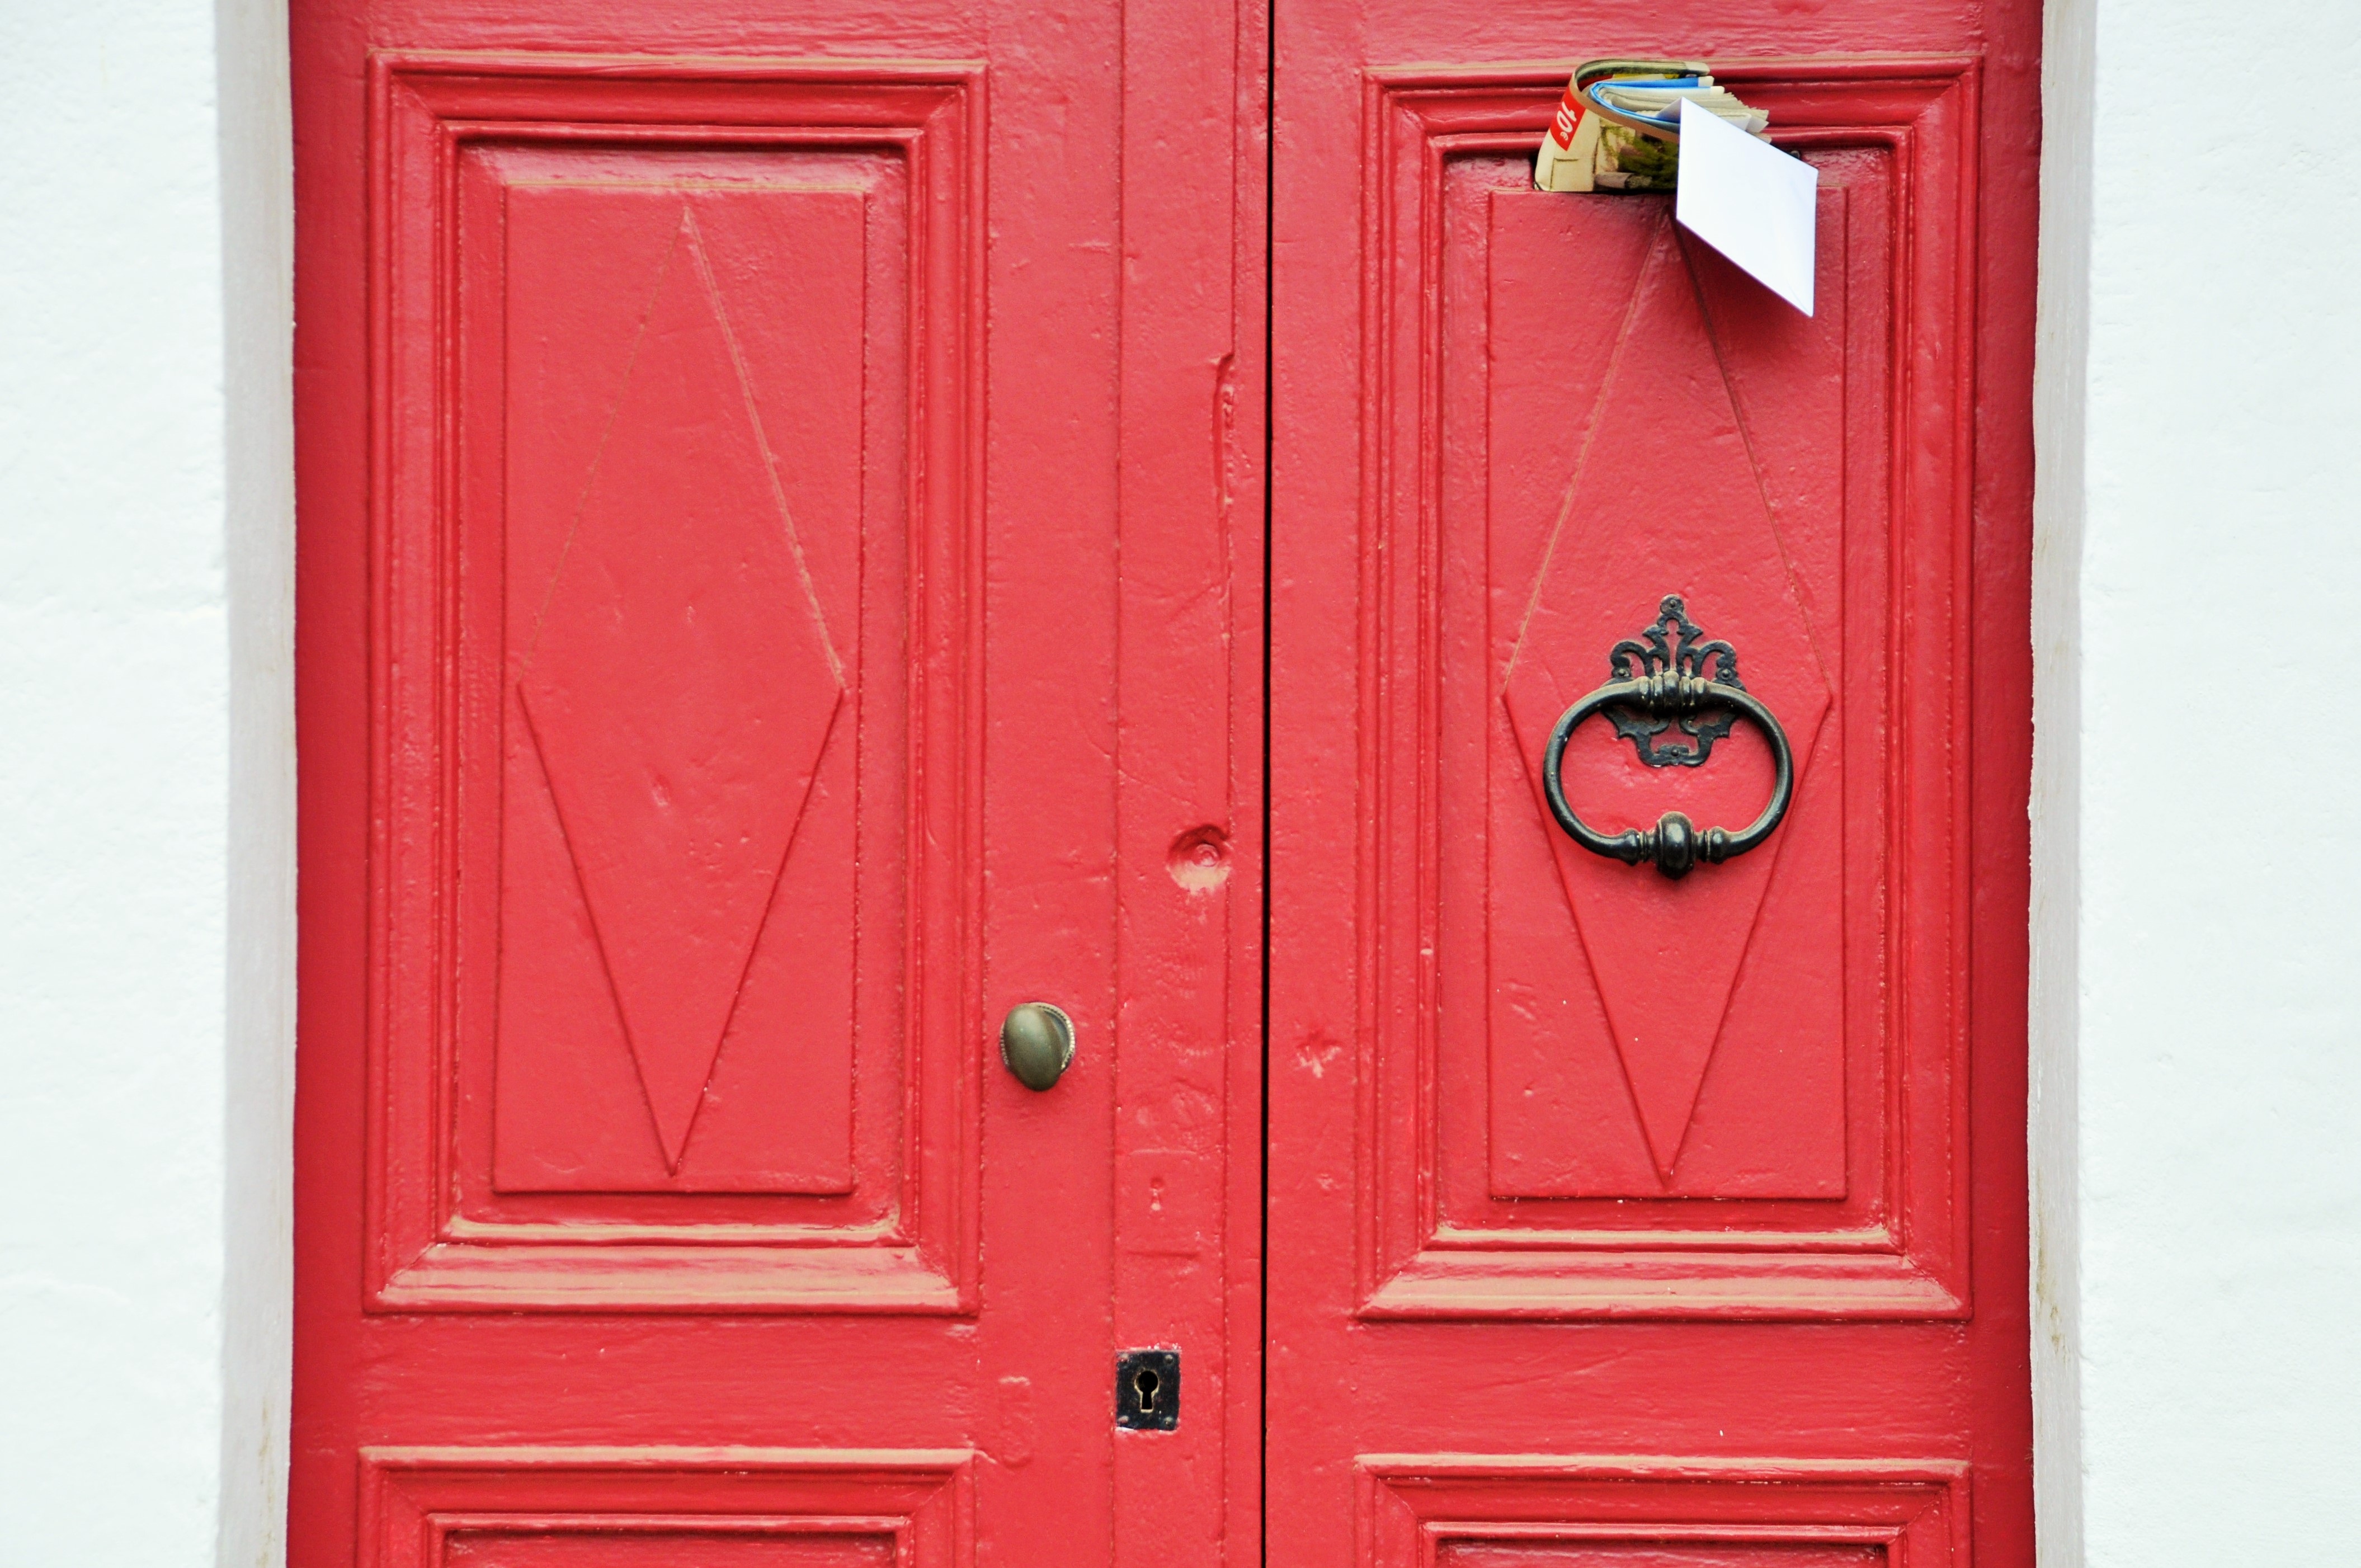
architecture, wood, street, house, building, city, staircase, red, furniture, door, handle, entry, cupboard, red door